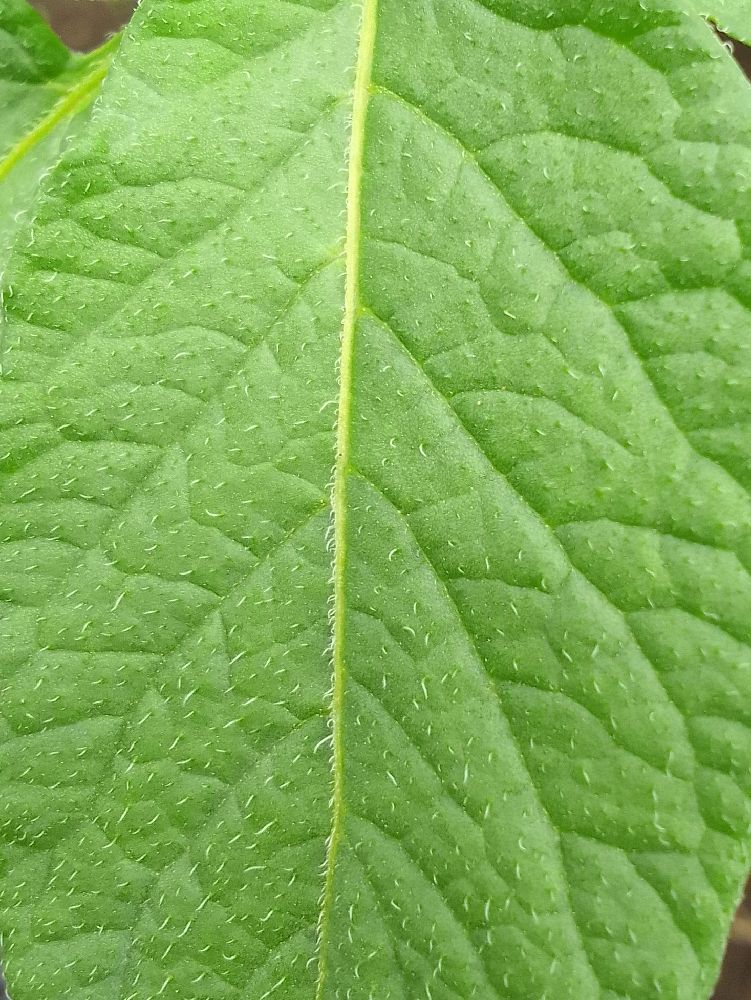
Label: Healthy